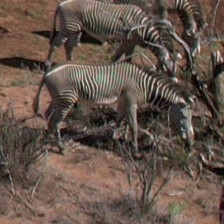
Pose orientation: right